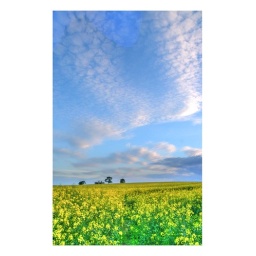
Nice sky over a rapeseed field with Rathcoffey castle in the background